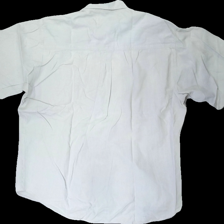
View: back
Type: Shirt
Category: Men
Brand: Not in the list
Brand text on label: doni
Colors: Grey
Material: 100% cotton
Cut: Regular
Size: XL
Season: All
Stains: Major
Damage location: top center
Damage 2 location: middle right
Damage 3 location: middle right
Price range: <50
Recommended usage: Export
Description: grå kortärmad skjorta, missfärgad
Comment: missfärgad/fläckig i färgen